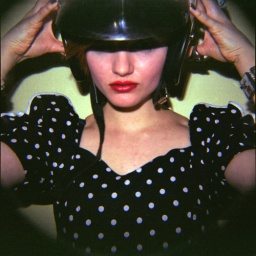
Diana F+ with Superia 400 developed in my kitchen sink